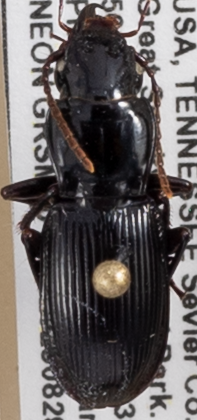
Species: Pterostichus acutipes acutipes
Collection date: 2023-08-29
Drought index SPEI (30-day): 1.962
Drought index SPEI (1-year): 0.17
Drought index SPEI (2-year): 0.612